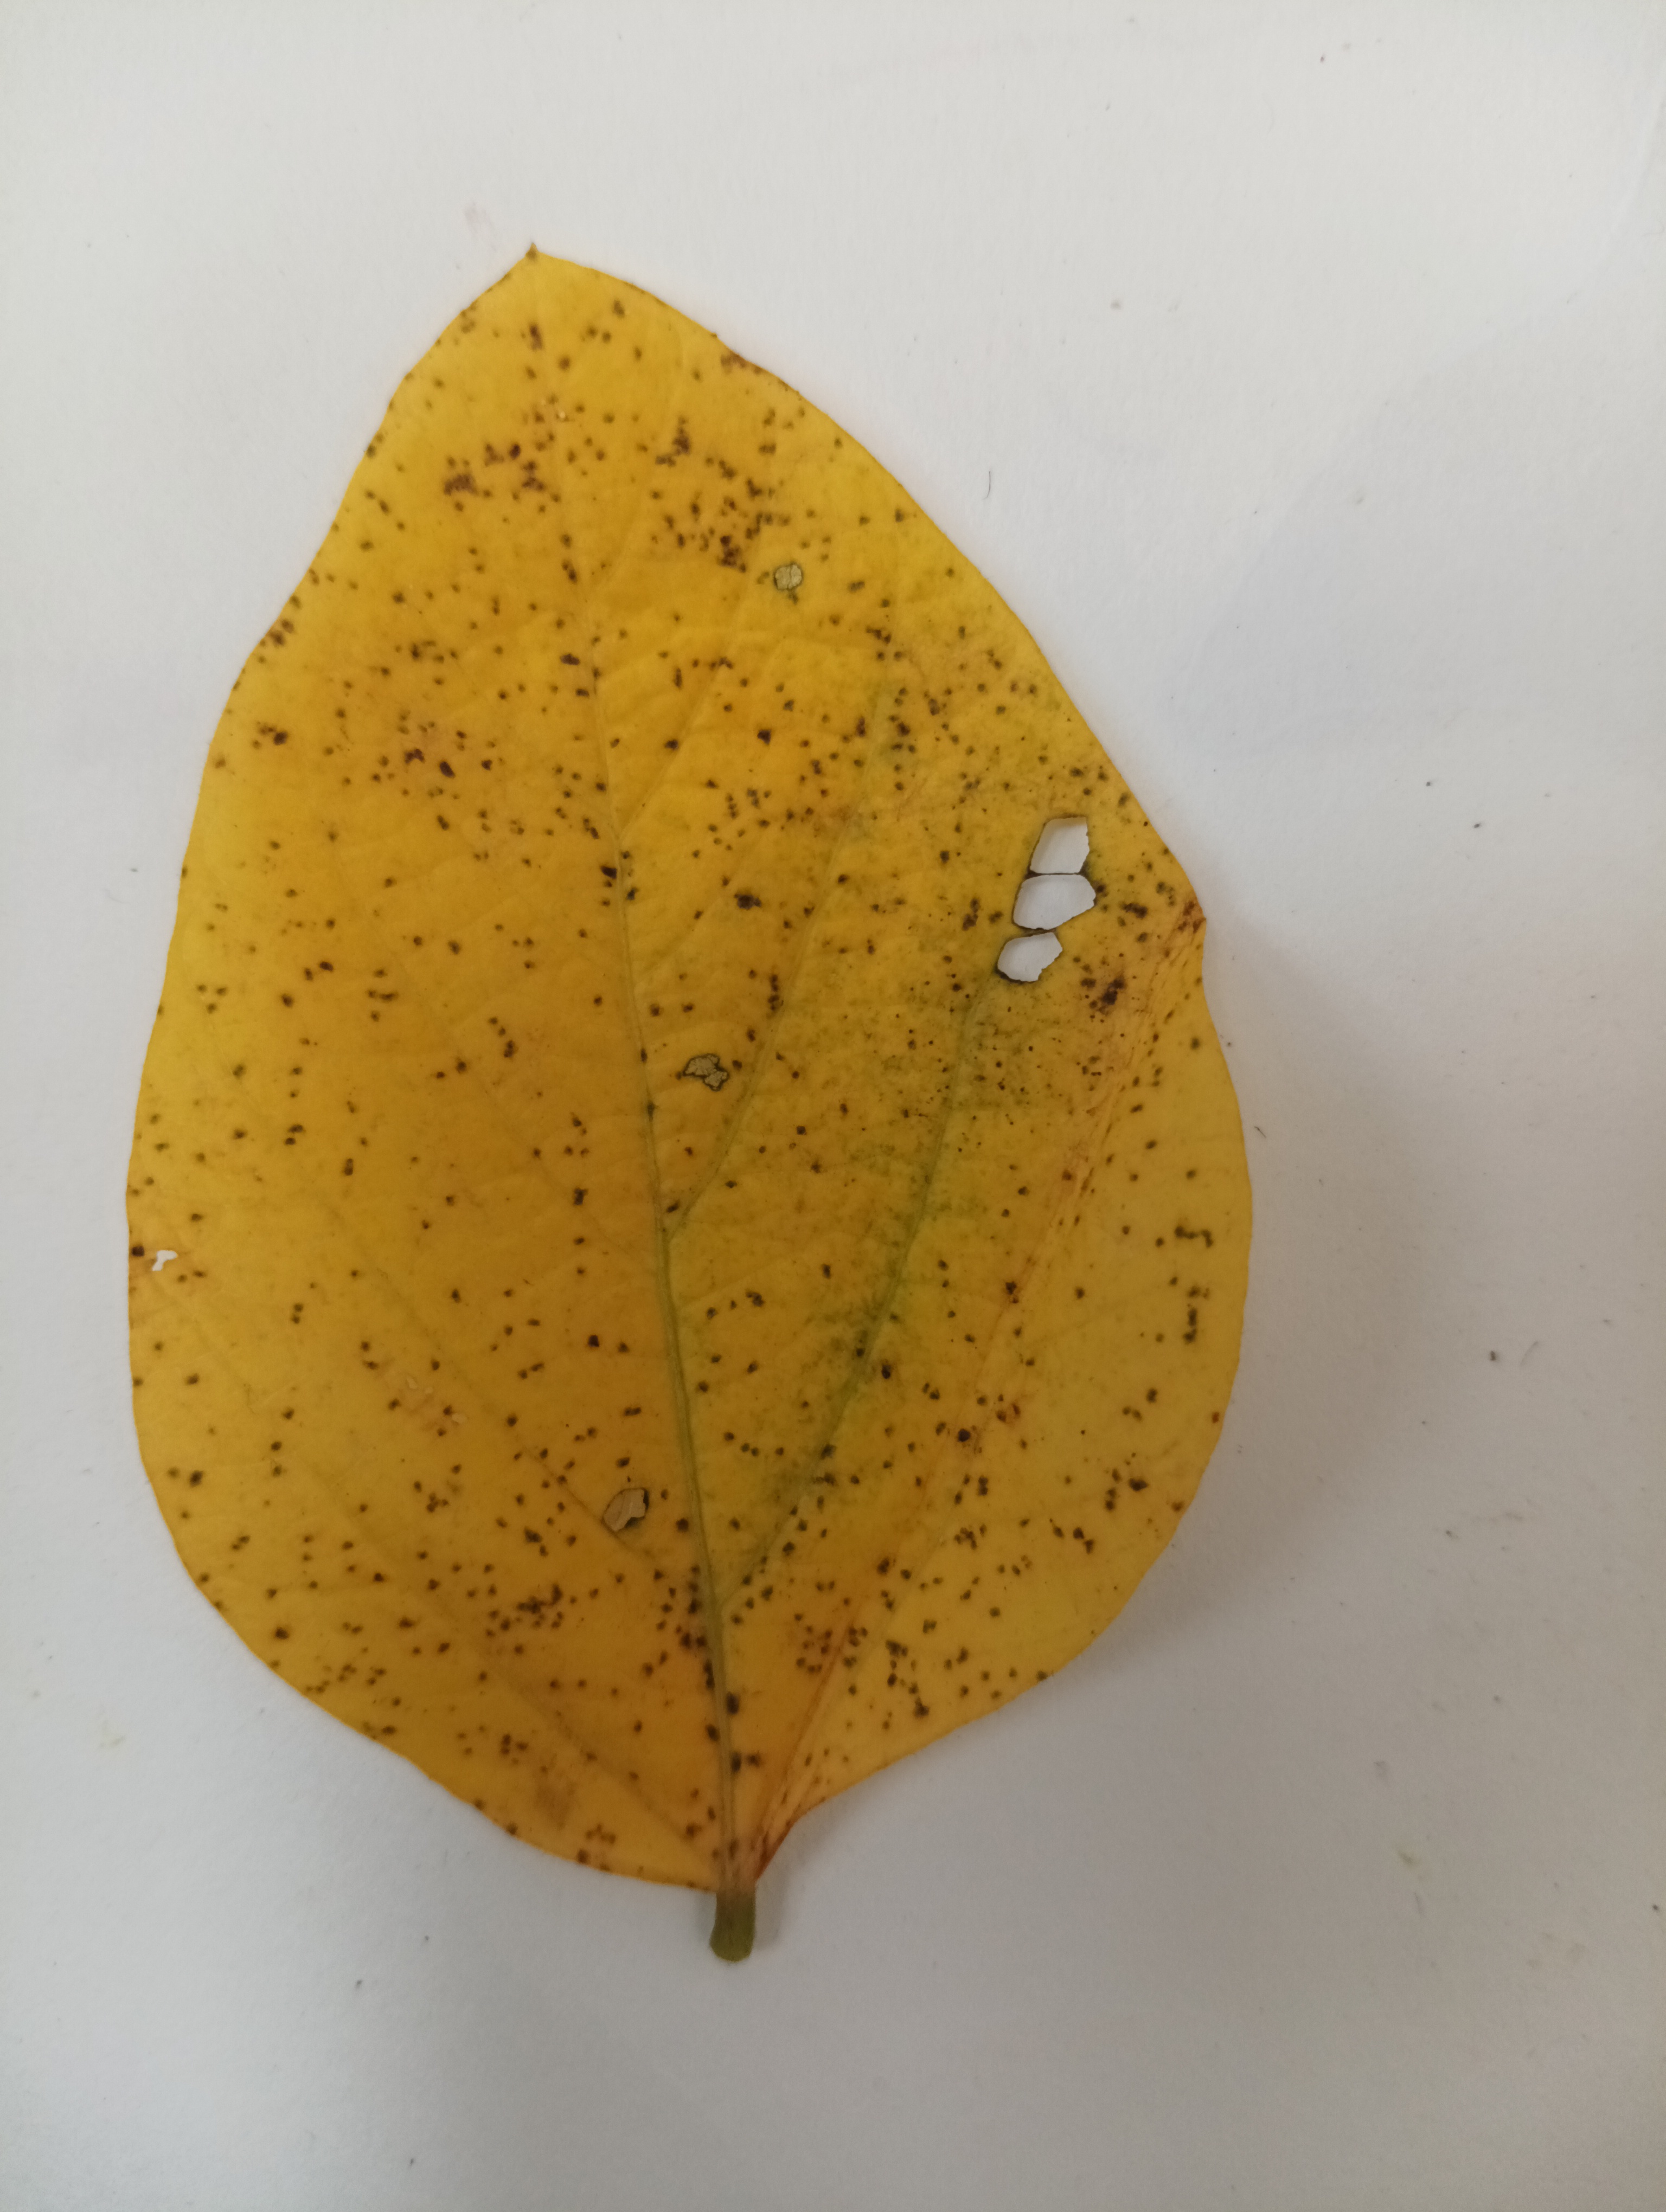
Label: Septoria_Brown_Spot